Question: Please indicate a possible affordance area of the jump_skateboard that can be used for standing
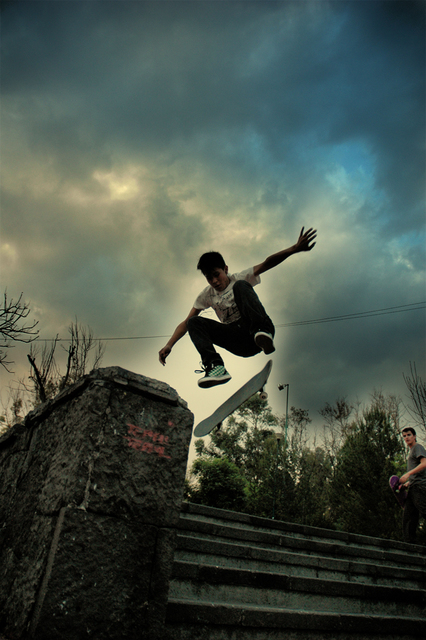
Answer: [184.472, 344.68, 281.79, 438.339]